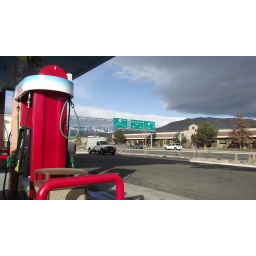
Highway road signs from Maverick gas station in Carson City, NV. January 13, 2011